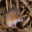
Label: mouse